Englemere House

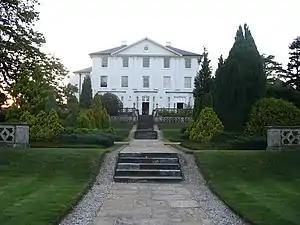
Englemere House

Englemere House is a large country house near Ascot in Berkshire.